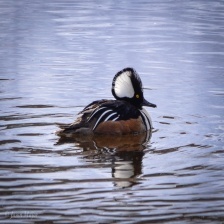
Species: HOODED MERGANSER
Scientific name: LOPHODYTES CUCULLATUS